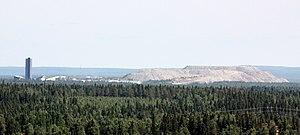
Keminmaa, jusqu'en 1979 commune rurale de Kemi, est une municipalité du nord-ouest de la Finlande, en Laponie.
La mine de Kemi est une mine à ciel ouvert de chrome, située dans la région de Laponie en Finlande.
La Laponie est une des dix-neuf régions de la Finlande. Jusqu'en 2009, elle était aussi une des six provinces avant leur suppression. Sa capitale est Rovaniemi.